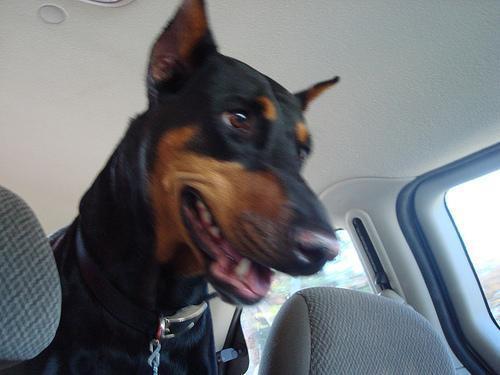
Doberman